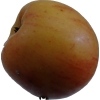
Label: Apple 14